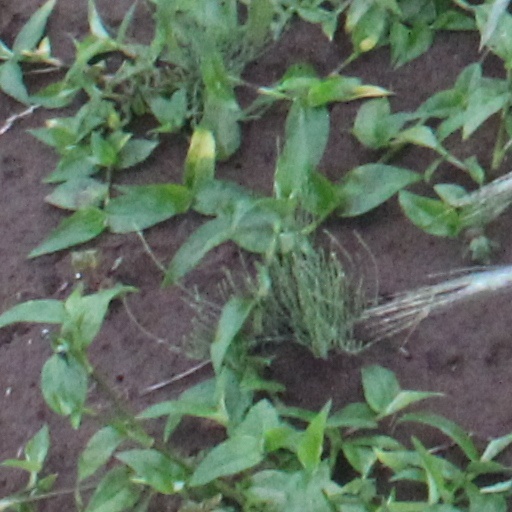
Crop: wheat